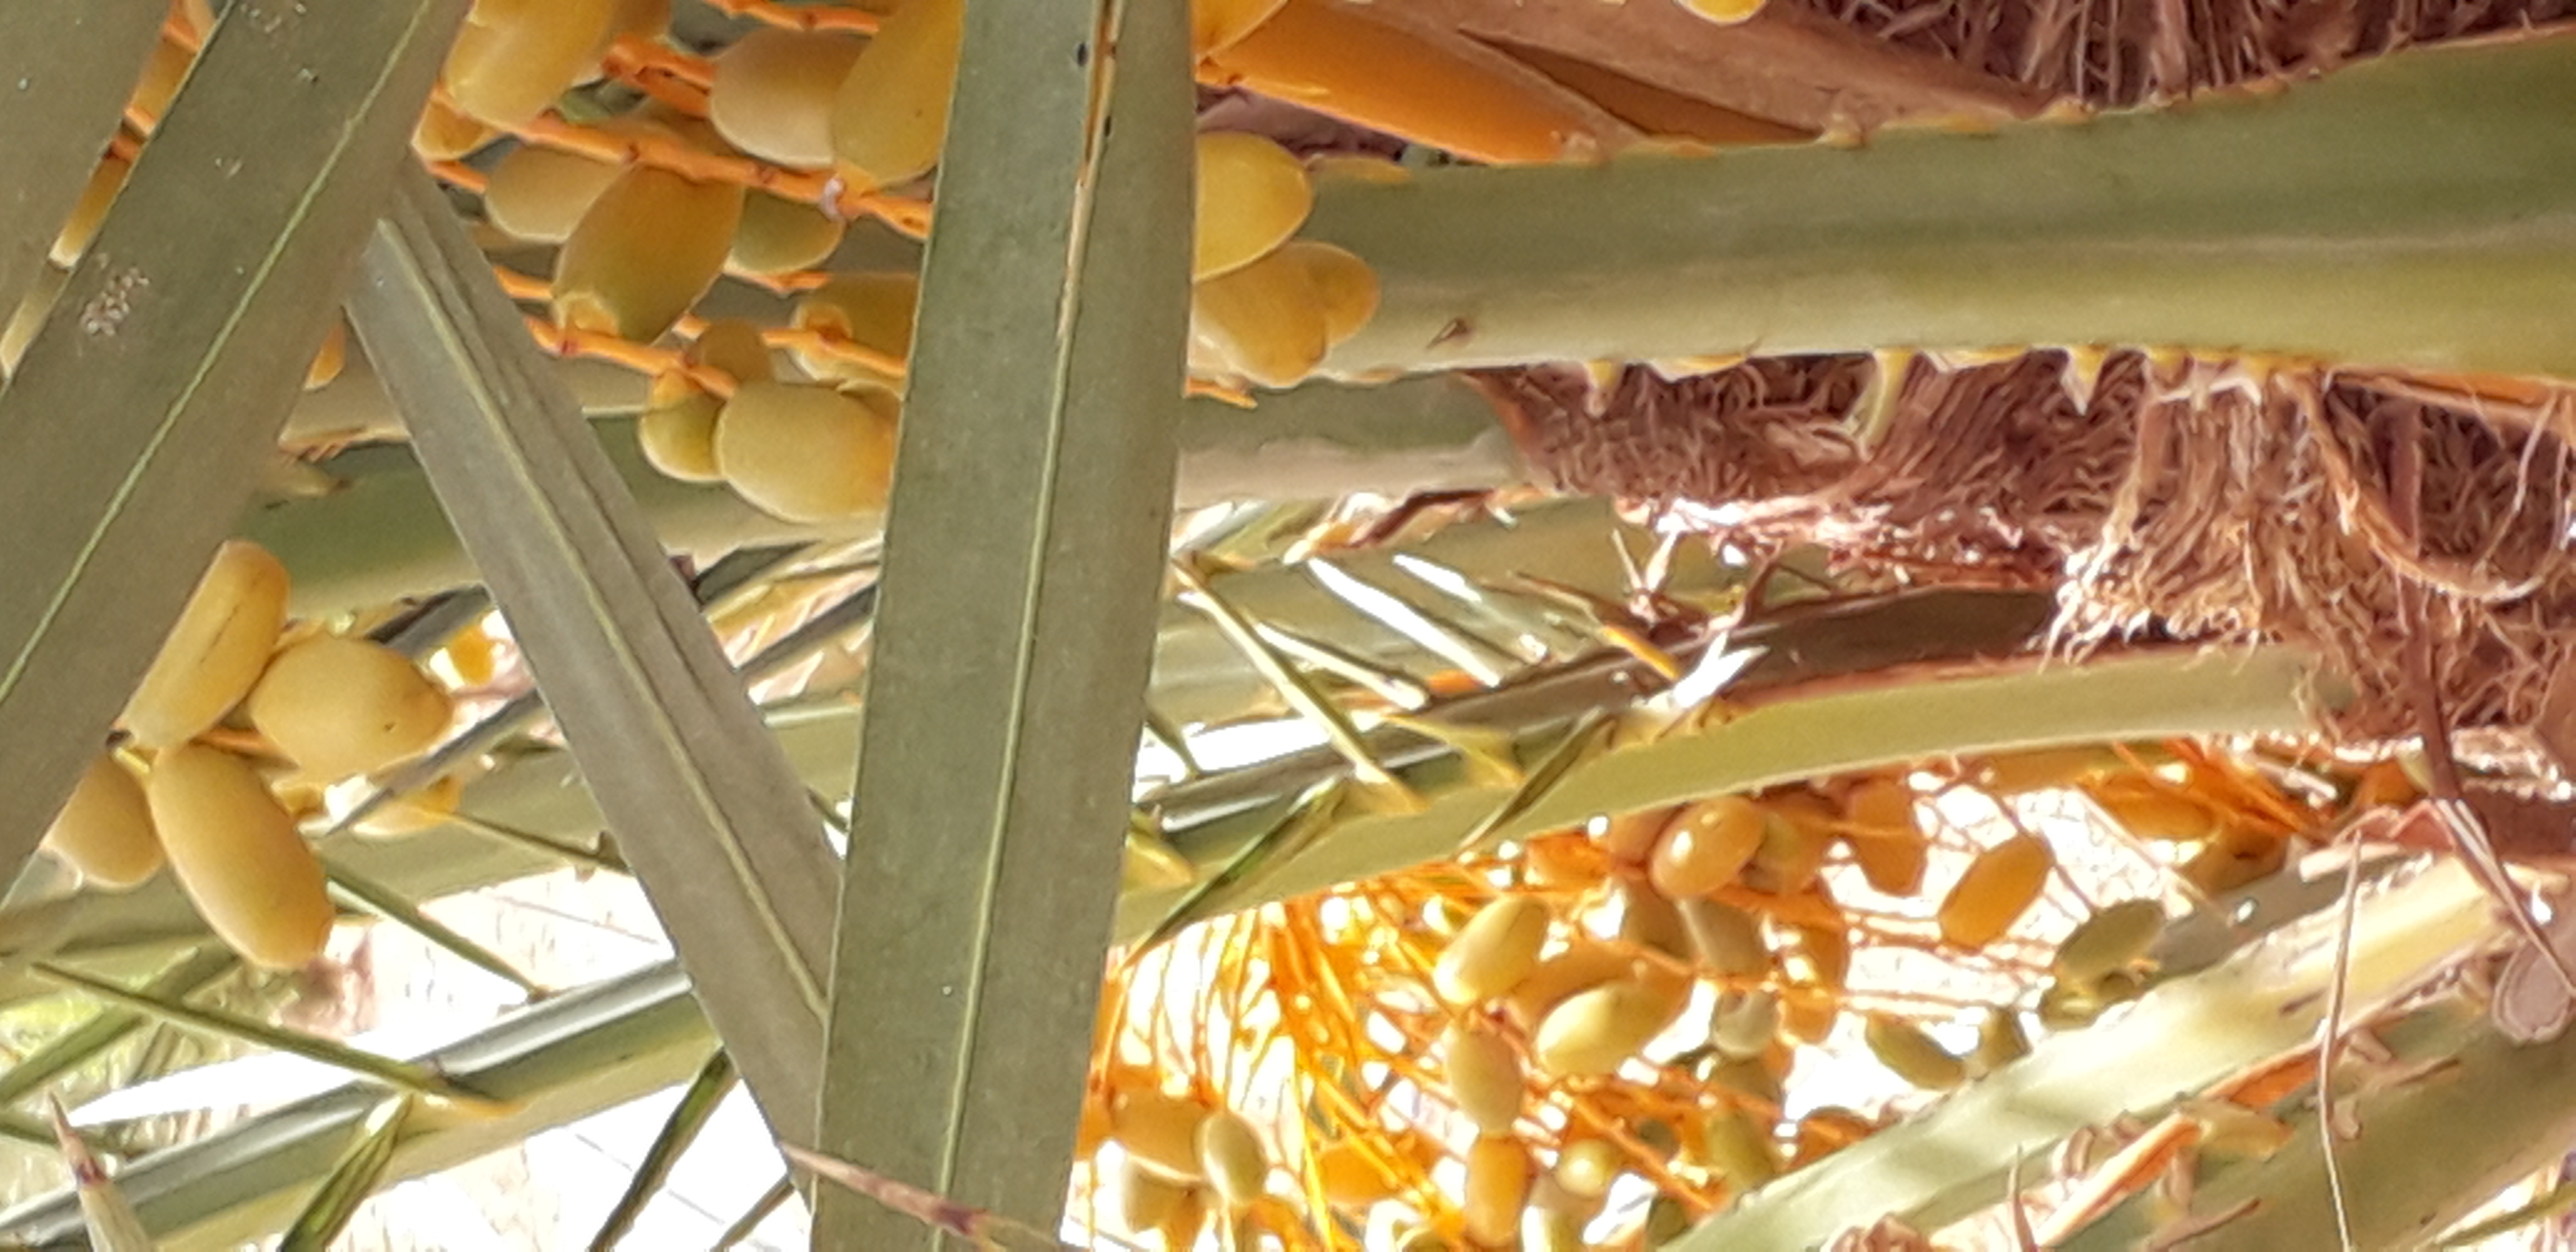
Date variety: kholt